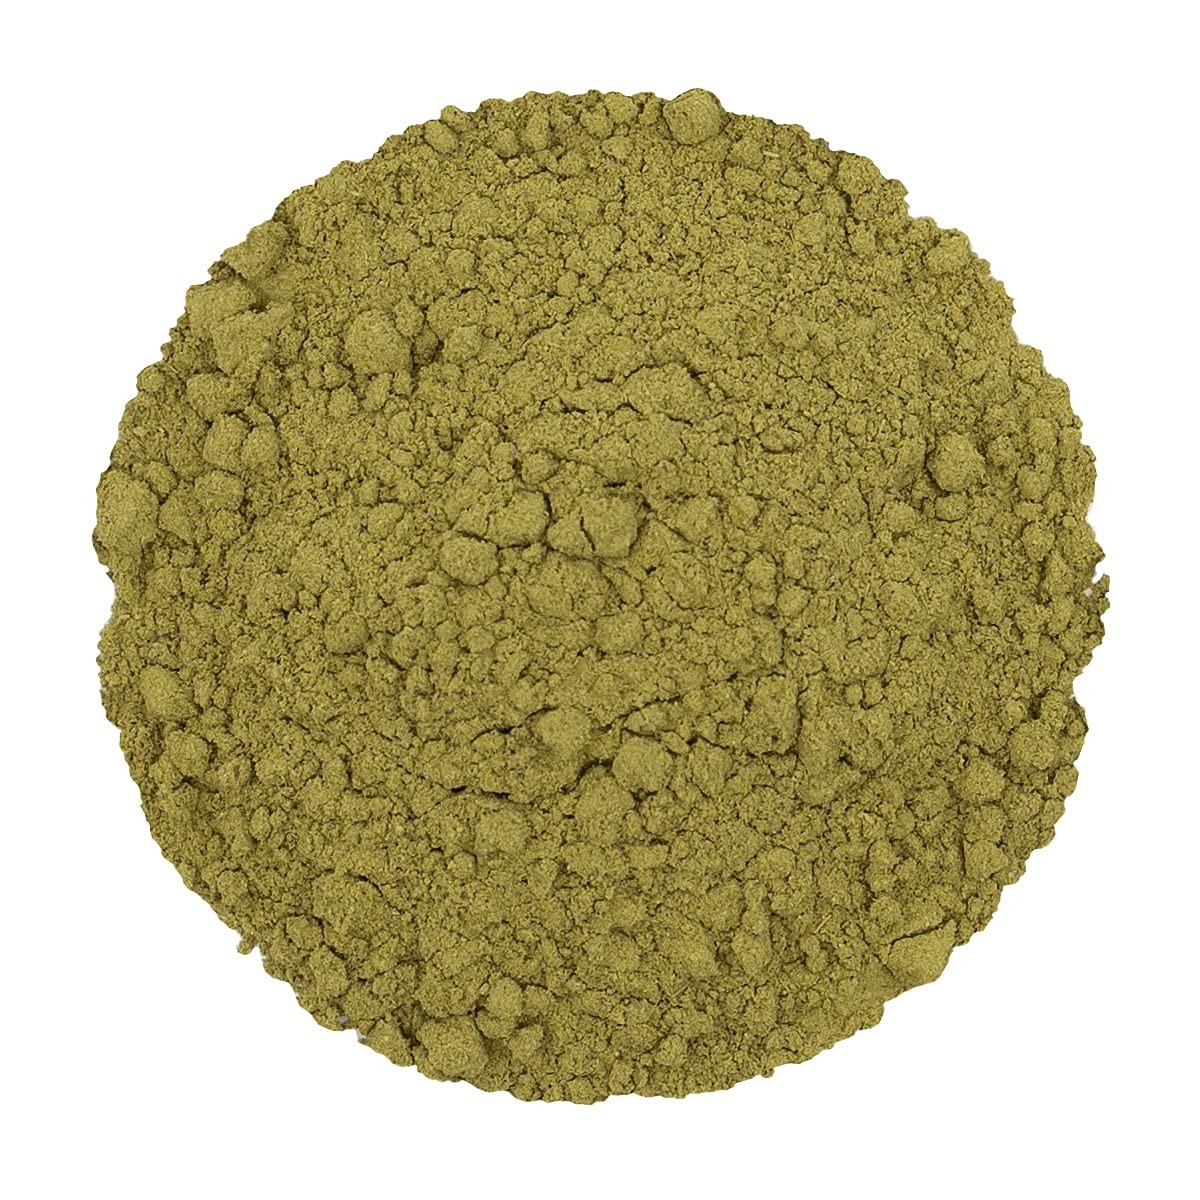
Item Name: Frontier Bulk Senna Leaf Powder, Organic, 16 Ounce
Bullet Point 1: SENNA LEAF POWDER - Frontier Co-op Senna Leaf Powder is certified organic and derived from the senna plant, native to tropical Africa and cultivated in regions like Egypt and the Sudan.
Bullet Point 2: BEST USES - Senna has been traditionally used in northern Africa and southwestern Asia to promote healthy bowel function, making it a natural choice for those seeking digestive support.
Bullet Point 3: WHY BUY BULK – Shopping in bulk has numerous benefits – namely saving you money and helping protect the environment by reducing harmful single-use packaging waste. Our new bulk packaging is easily recyclable and will help keep over 2 million plastic containers and bags out of landfills every year.
Bullet Point 4: COMMITTED TO PEOPLE & PLANET - Our sustainable sourcing programs start with a commitment and investment in our growers. We support essential projects like education, medical infrastructure, freshwater initiatives, and sustainable farming practices. Through mutually beneficial partnerships, we are bound and determined to source ingredients ethically and responsibly.
Bullet Point 5: ABOUT US - We are Frontier Co-op. 50,000 member owners strong and a powerful force of good in the world. As an ethically committed herb and spice company, we are united by our mission to put people and planet before profits.
Value: 16.0
Unit: Ounce

Price: 28.95